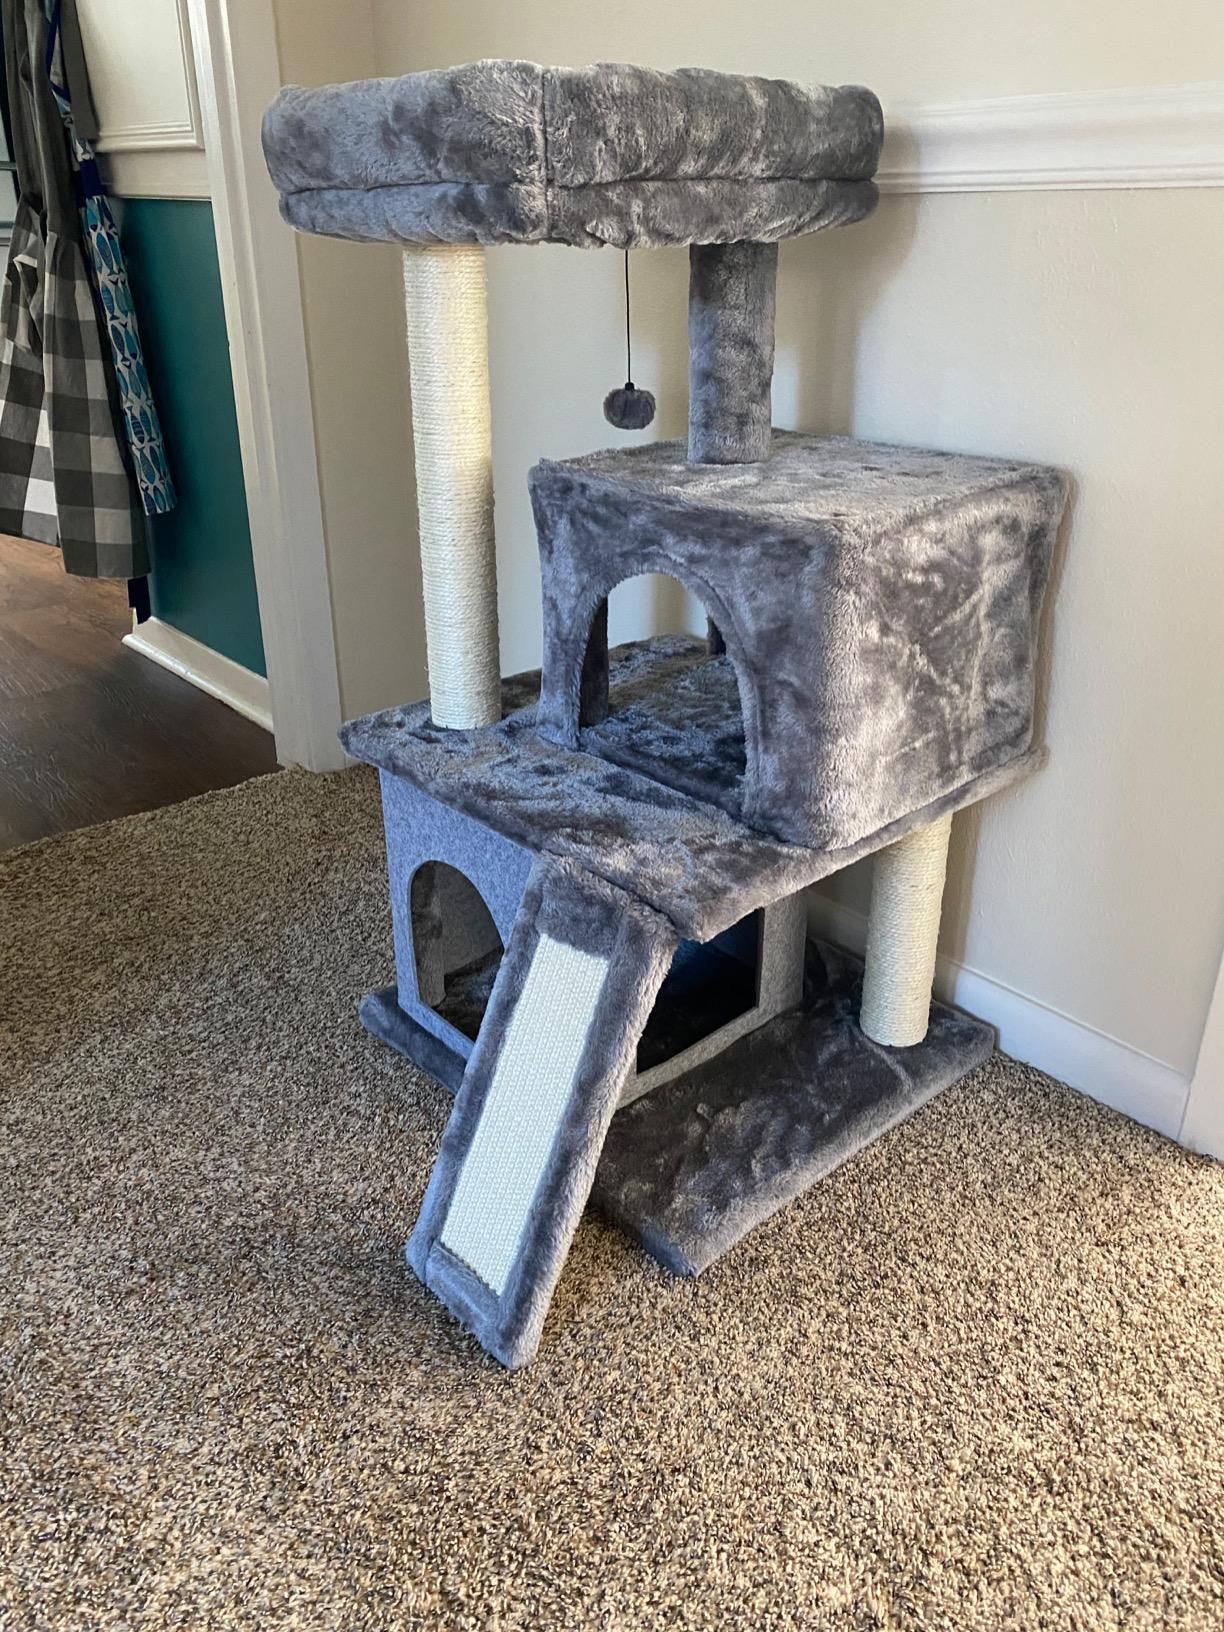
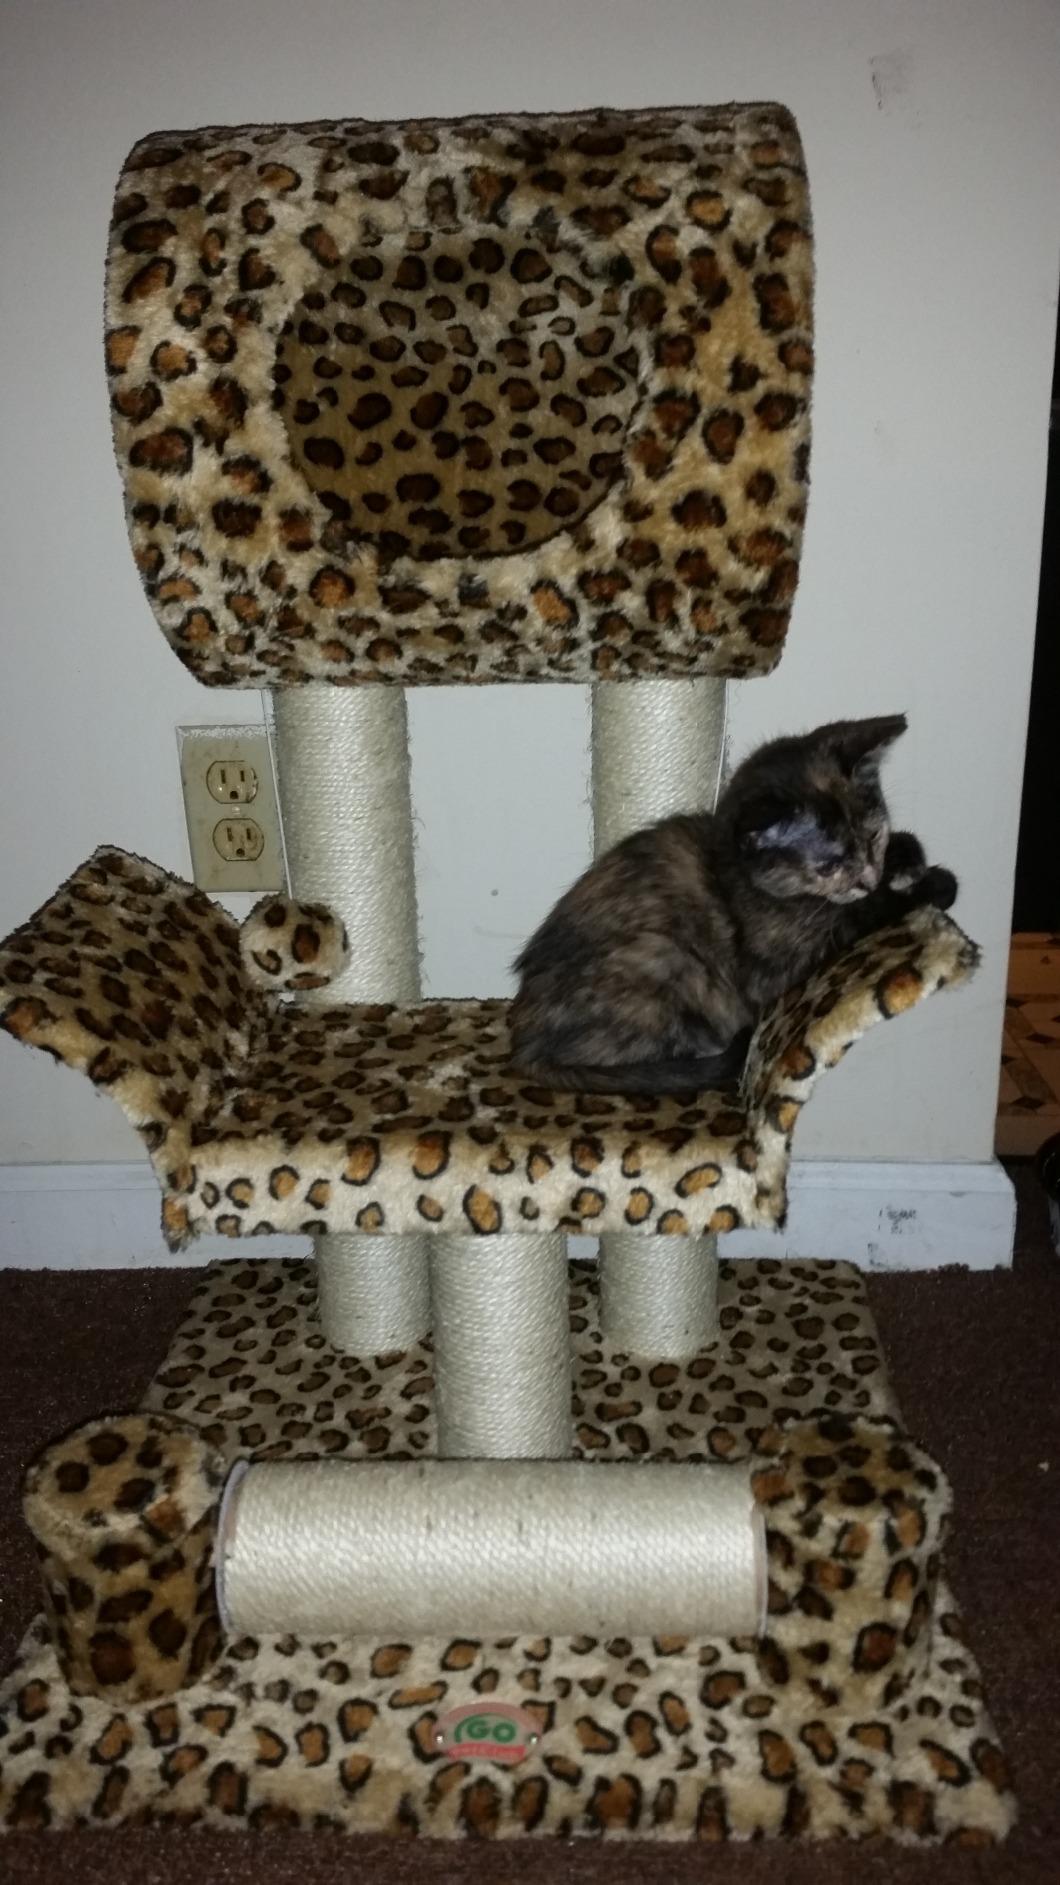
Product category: items_cat tree
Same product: no